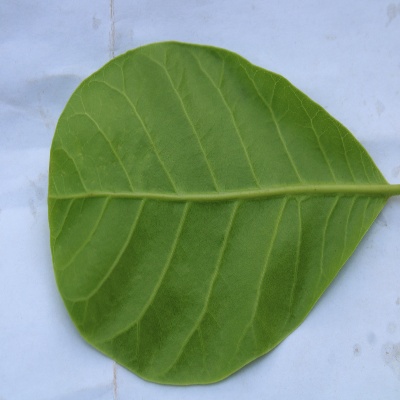
Crop: Cashew
Condition: healthy